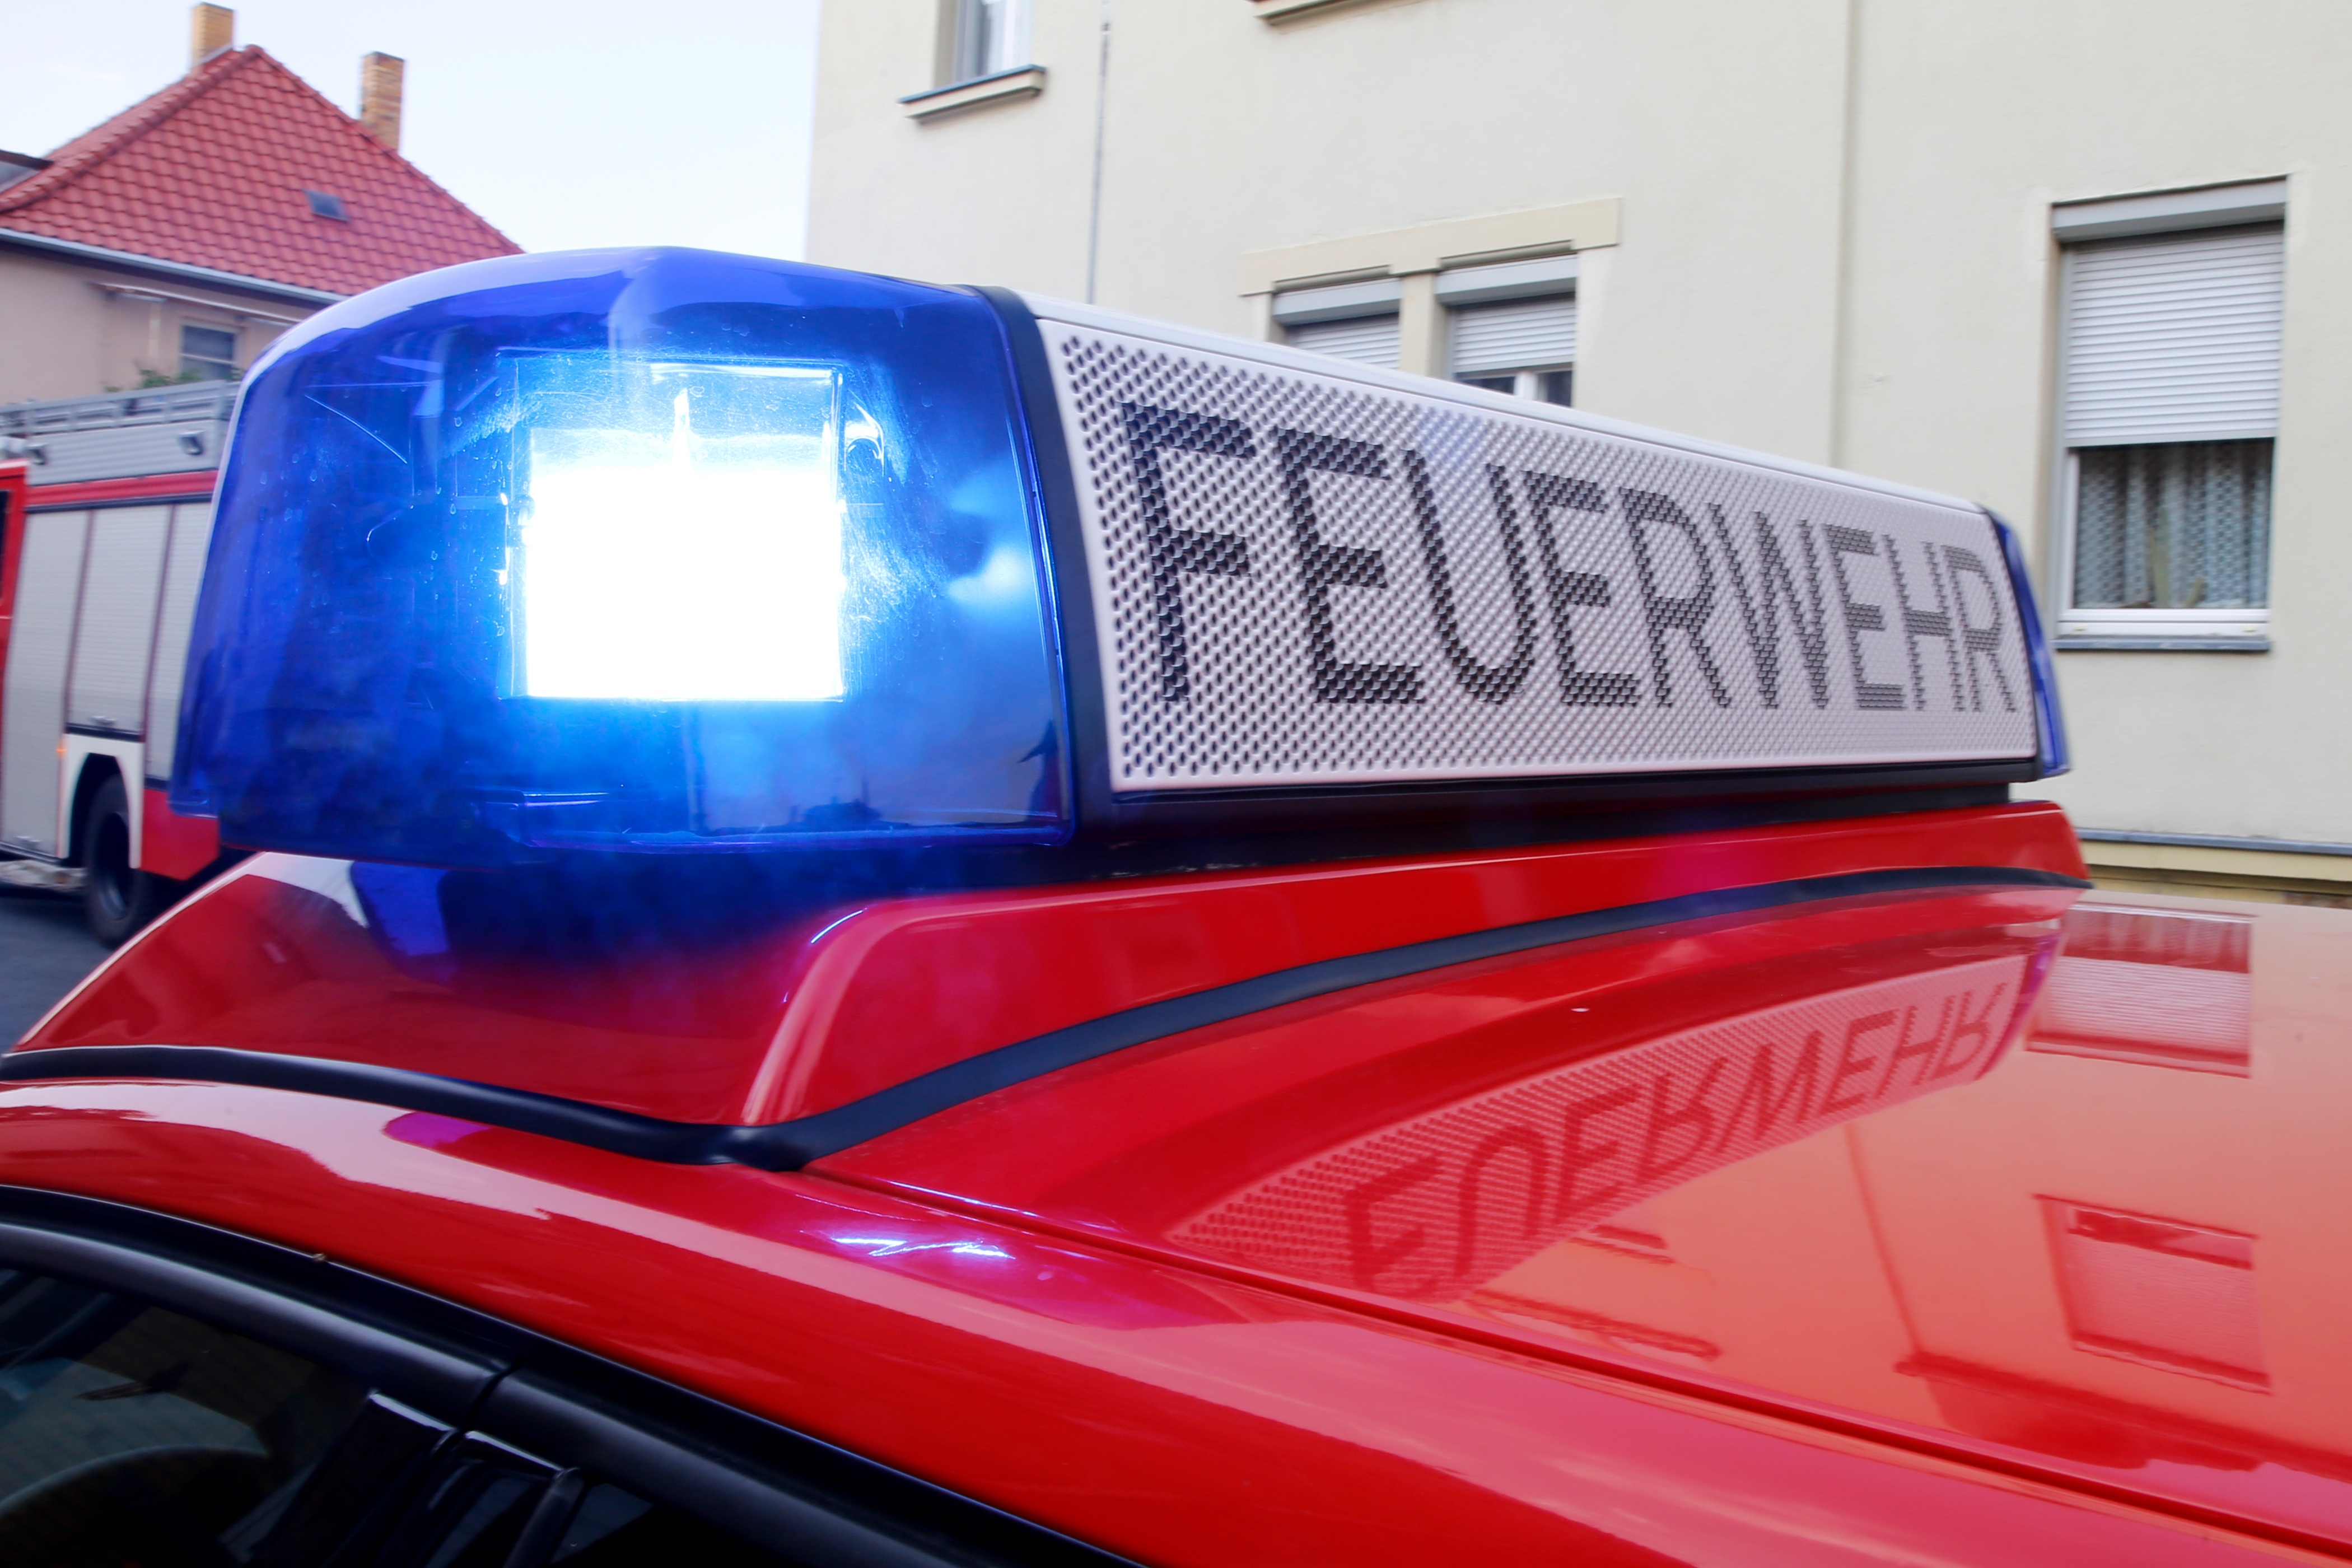
light, car, window, red, vehicle, windshield, fire, blue, fire truck, bumper, siren, brand, use, fire fighter, firefighting job, rescue, ambulance, blue light, fire fighting, fire fighting attack, doctor on call, emergency medical services, flash light, automobile make, automotive exterior, luxury vehicle, special signal